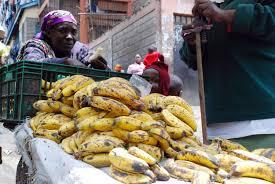
Kundi la ndizi zinazoiva zenye rangi ya njano na kahawia zikiwa zimepangwa kwenye mkokoteni, mwanamke mmoja mzee amevaa kilemba cha zambarau na fulana ya zambarau ameshikilia kwenye sanduku ya plastiki.